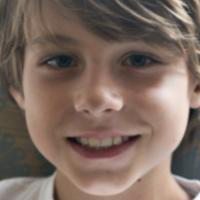
Age group: age 01-10